KDE Software Compilation

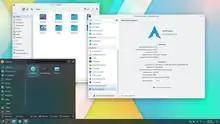
KDE Plasma 5.26 with "Breeze Twilight" theme, mix of dark and light color scheme.

As of August 2014, KDE no longer provides synchronized releases of the entire software compilation; instead the software is split into three parts: